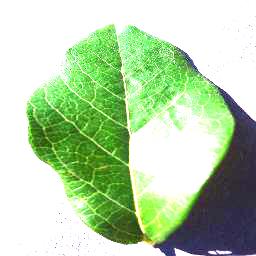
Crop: blueberry
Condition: healthy